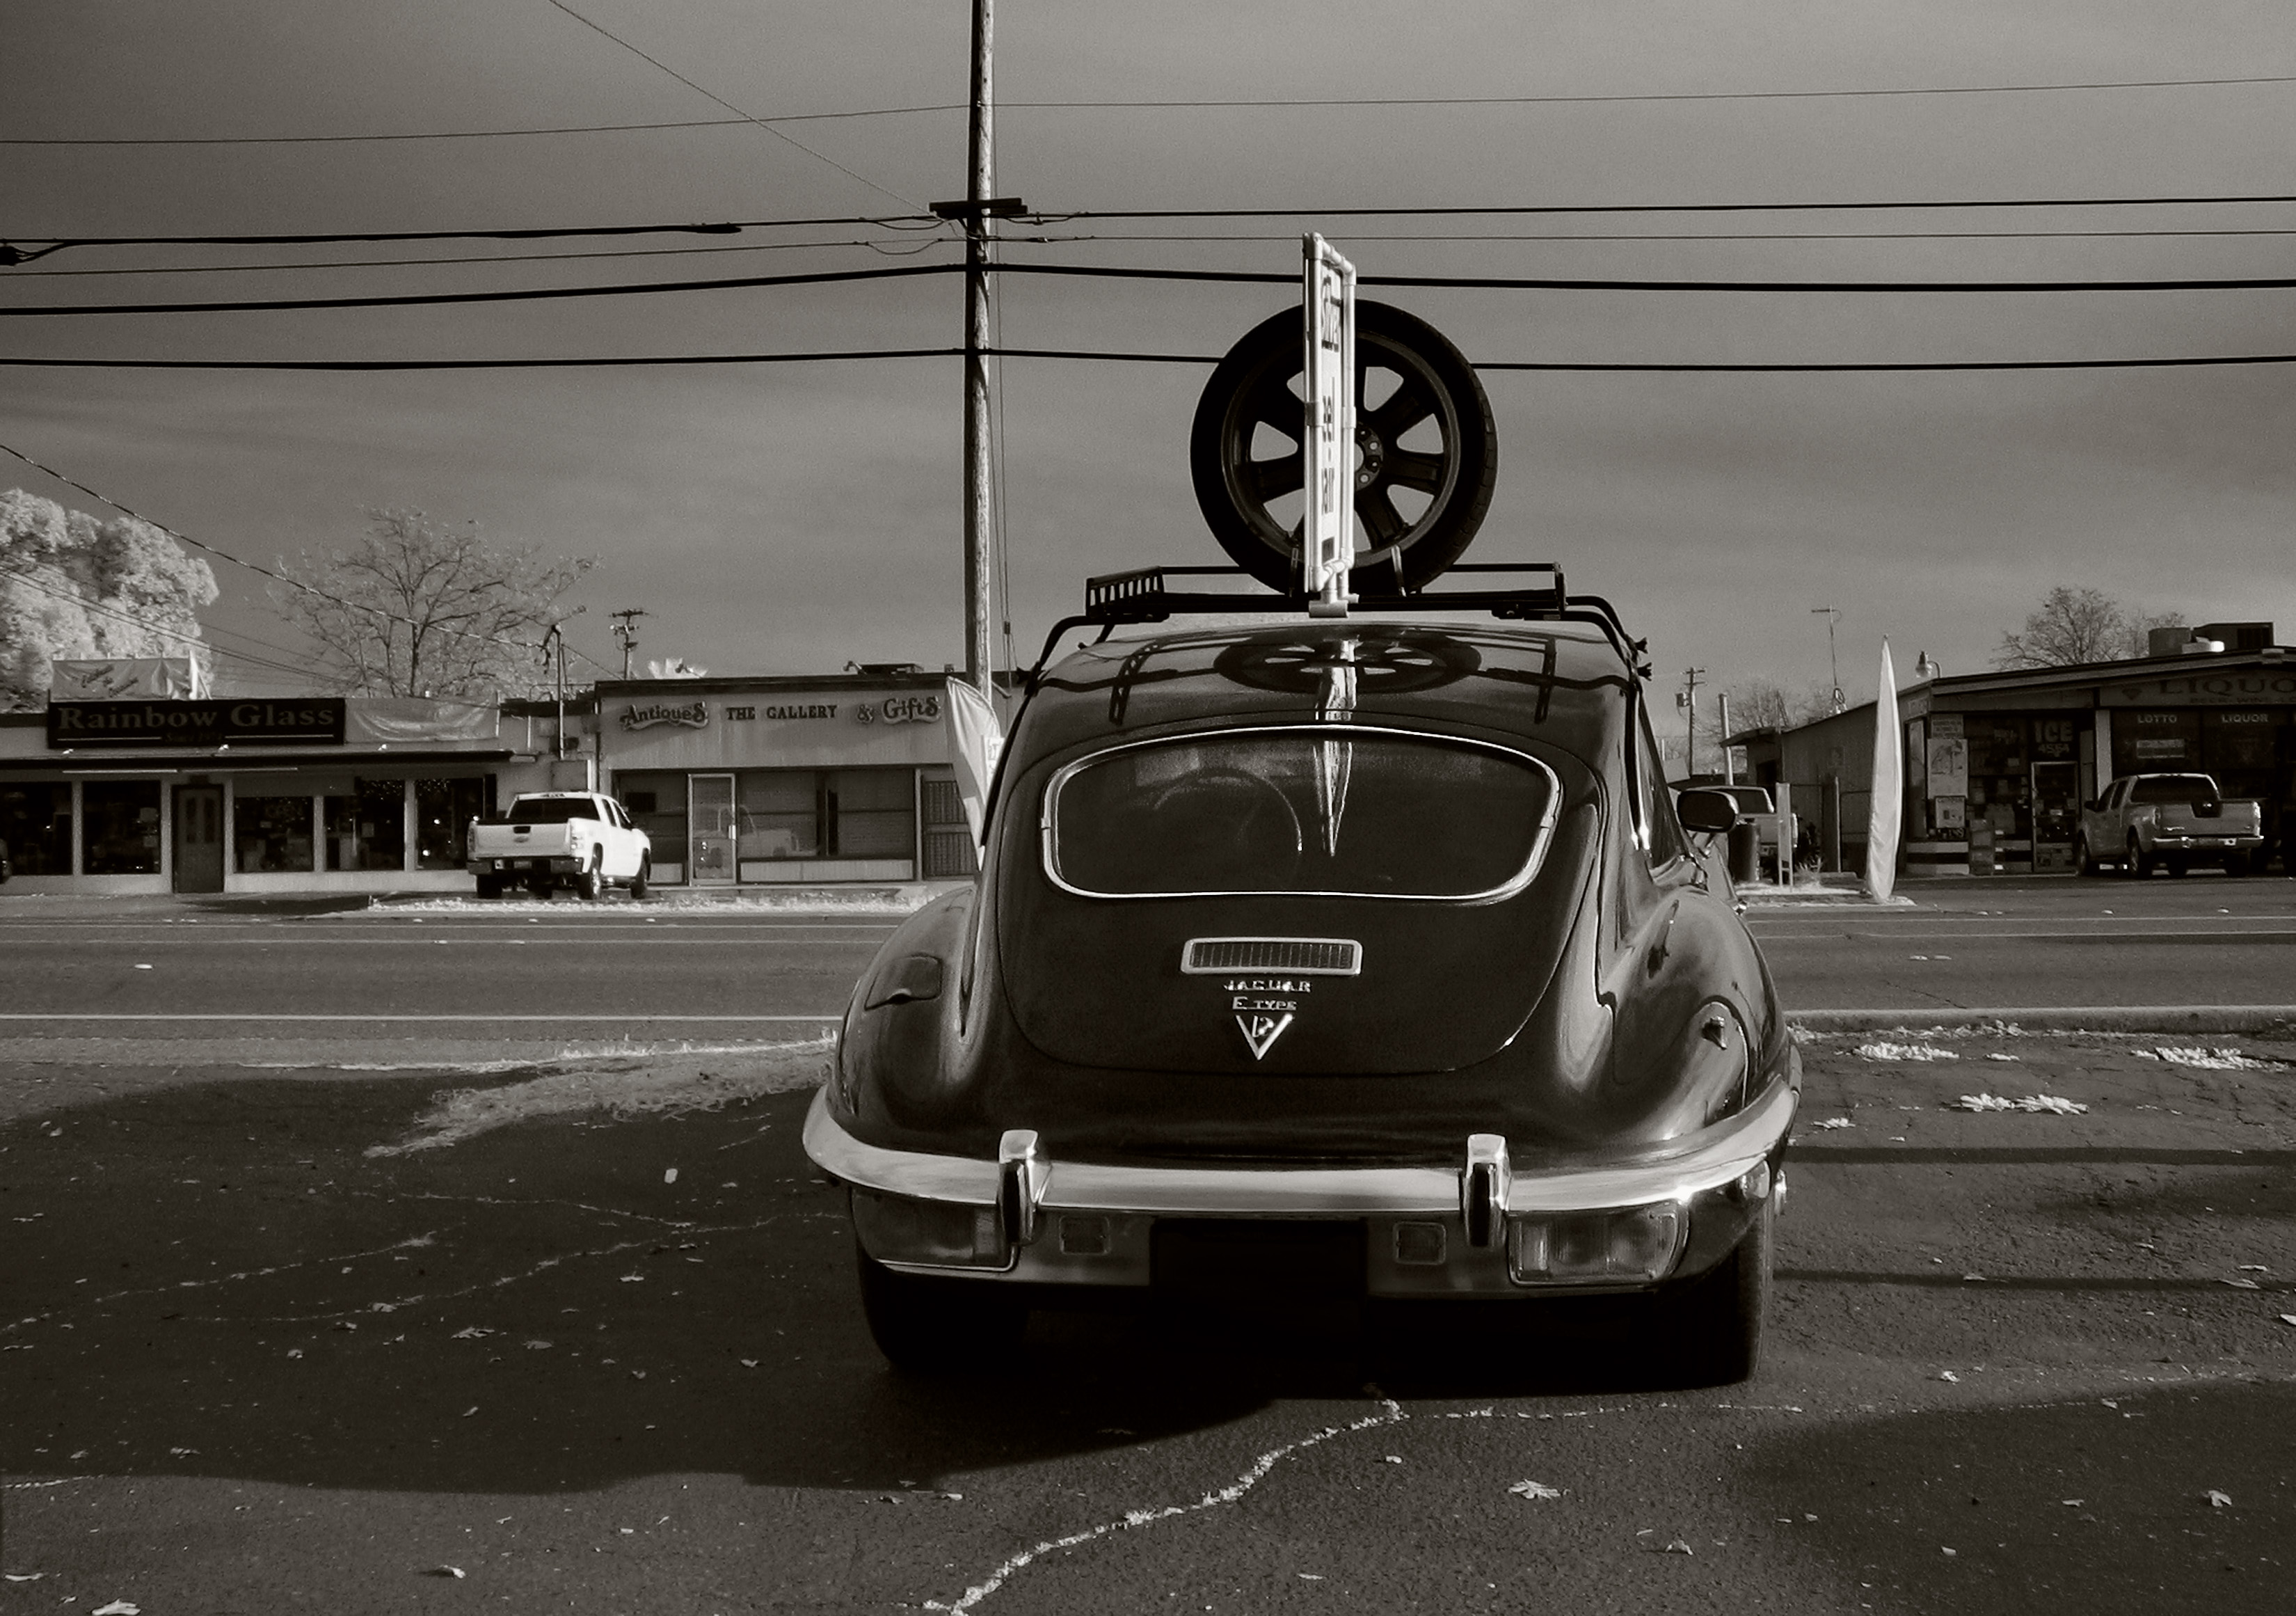
black and white, car, vehicle, monochrome, sports car, motor vehicle, vintage car, classic, lucas, sacramento, xke, january2, madeinengland, antique car, land vehicle, monochrome photography, automobile make, automotive design, luxury vehicle